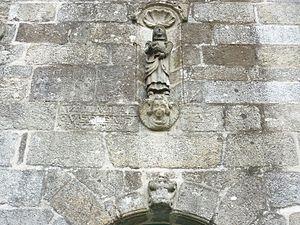
Landeleau
Landeleau [lɑ̃dlo] est une commune du département du Finistère, dans la région Bretagne, en France.